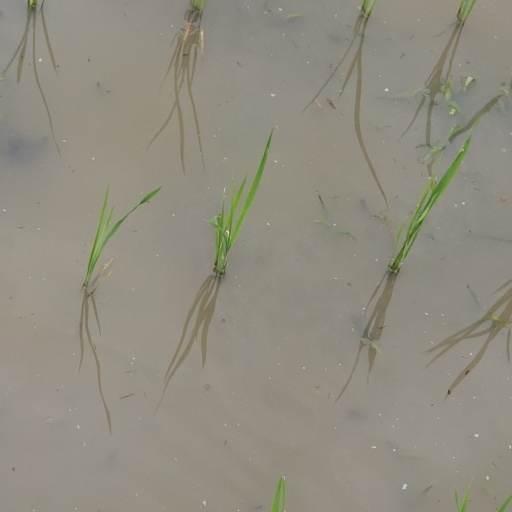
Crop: rice